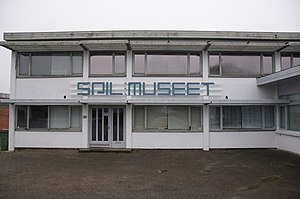
Spilmuseet
Indgangen til Spilmuseet
Spilmuseet startede på Nygade 39, Ikast i 2008 efter at have ligget i Sporup i 8 år. Museet lukkede ved udgangen af 2012 pga. manglende offentlig støtte.
Spilmuseet i Ikast er en af de eneste faste udstillinger om spilmediet på verdensplan. Museet fremviser eksempler på spilhistoriens højdepunkter strækkende fra 1970'erne og frem til i dag. Udover muligheden for at se de klassiske maskiner og spil kan de alle spilles på – præcis som de var i deres samtid.